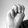
ASL letter: M